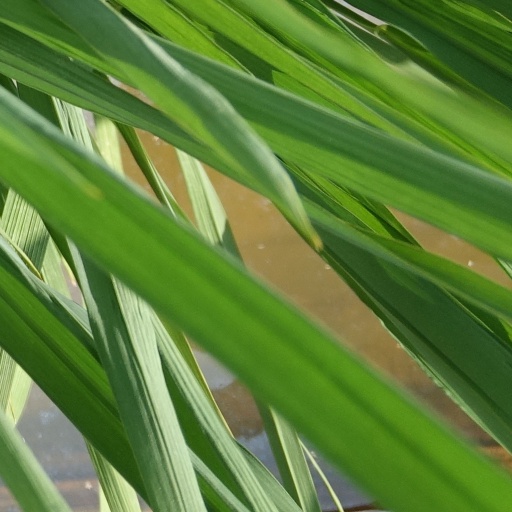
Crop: rice